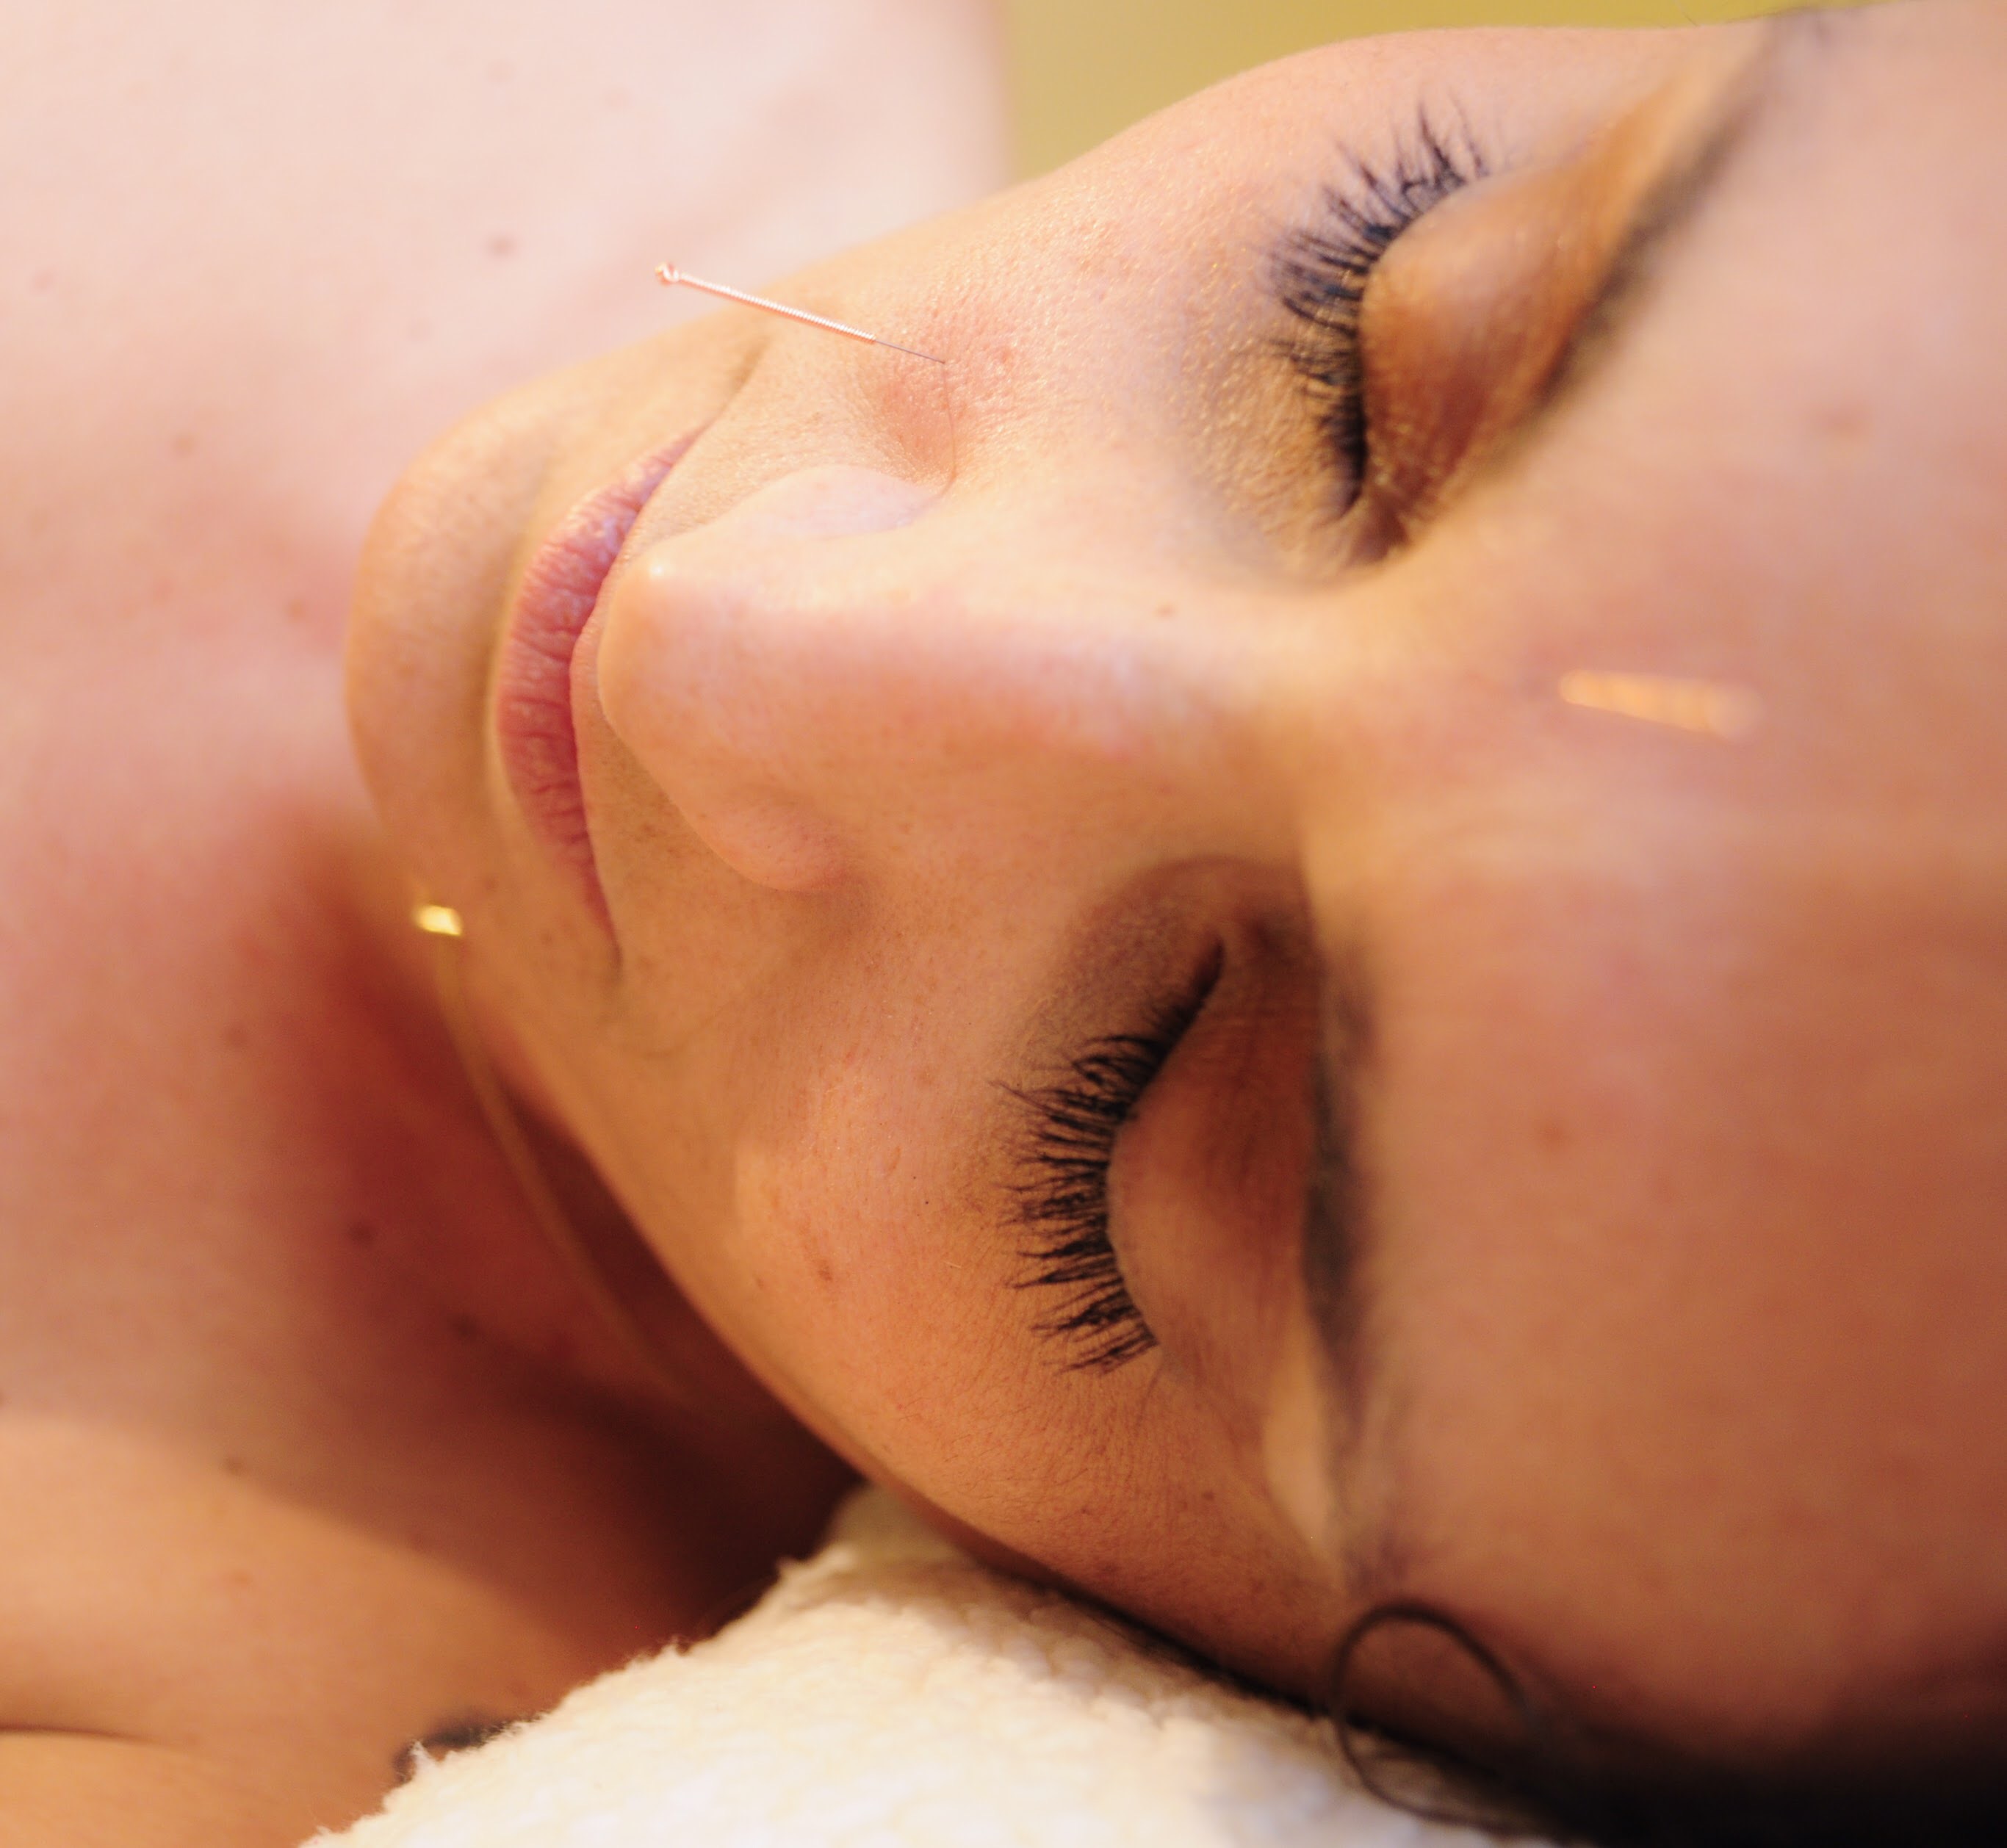
acupuncture, face, skin, eyebrow, nose, cheek, lip, chin, close up, eyelash, forehead, mouth, neck, jaw